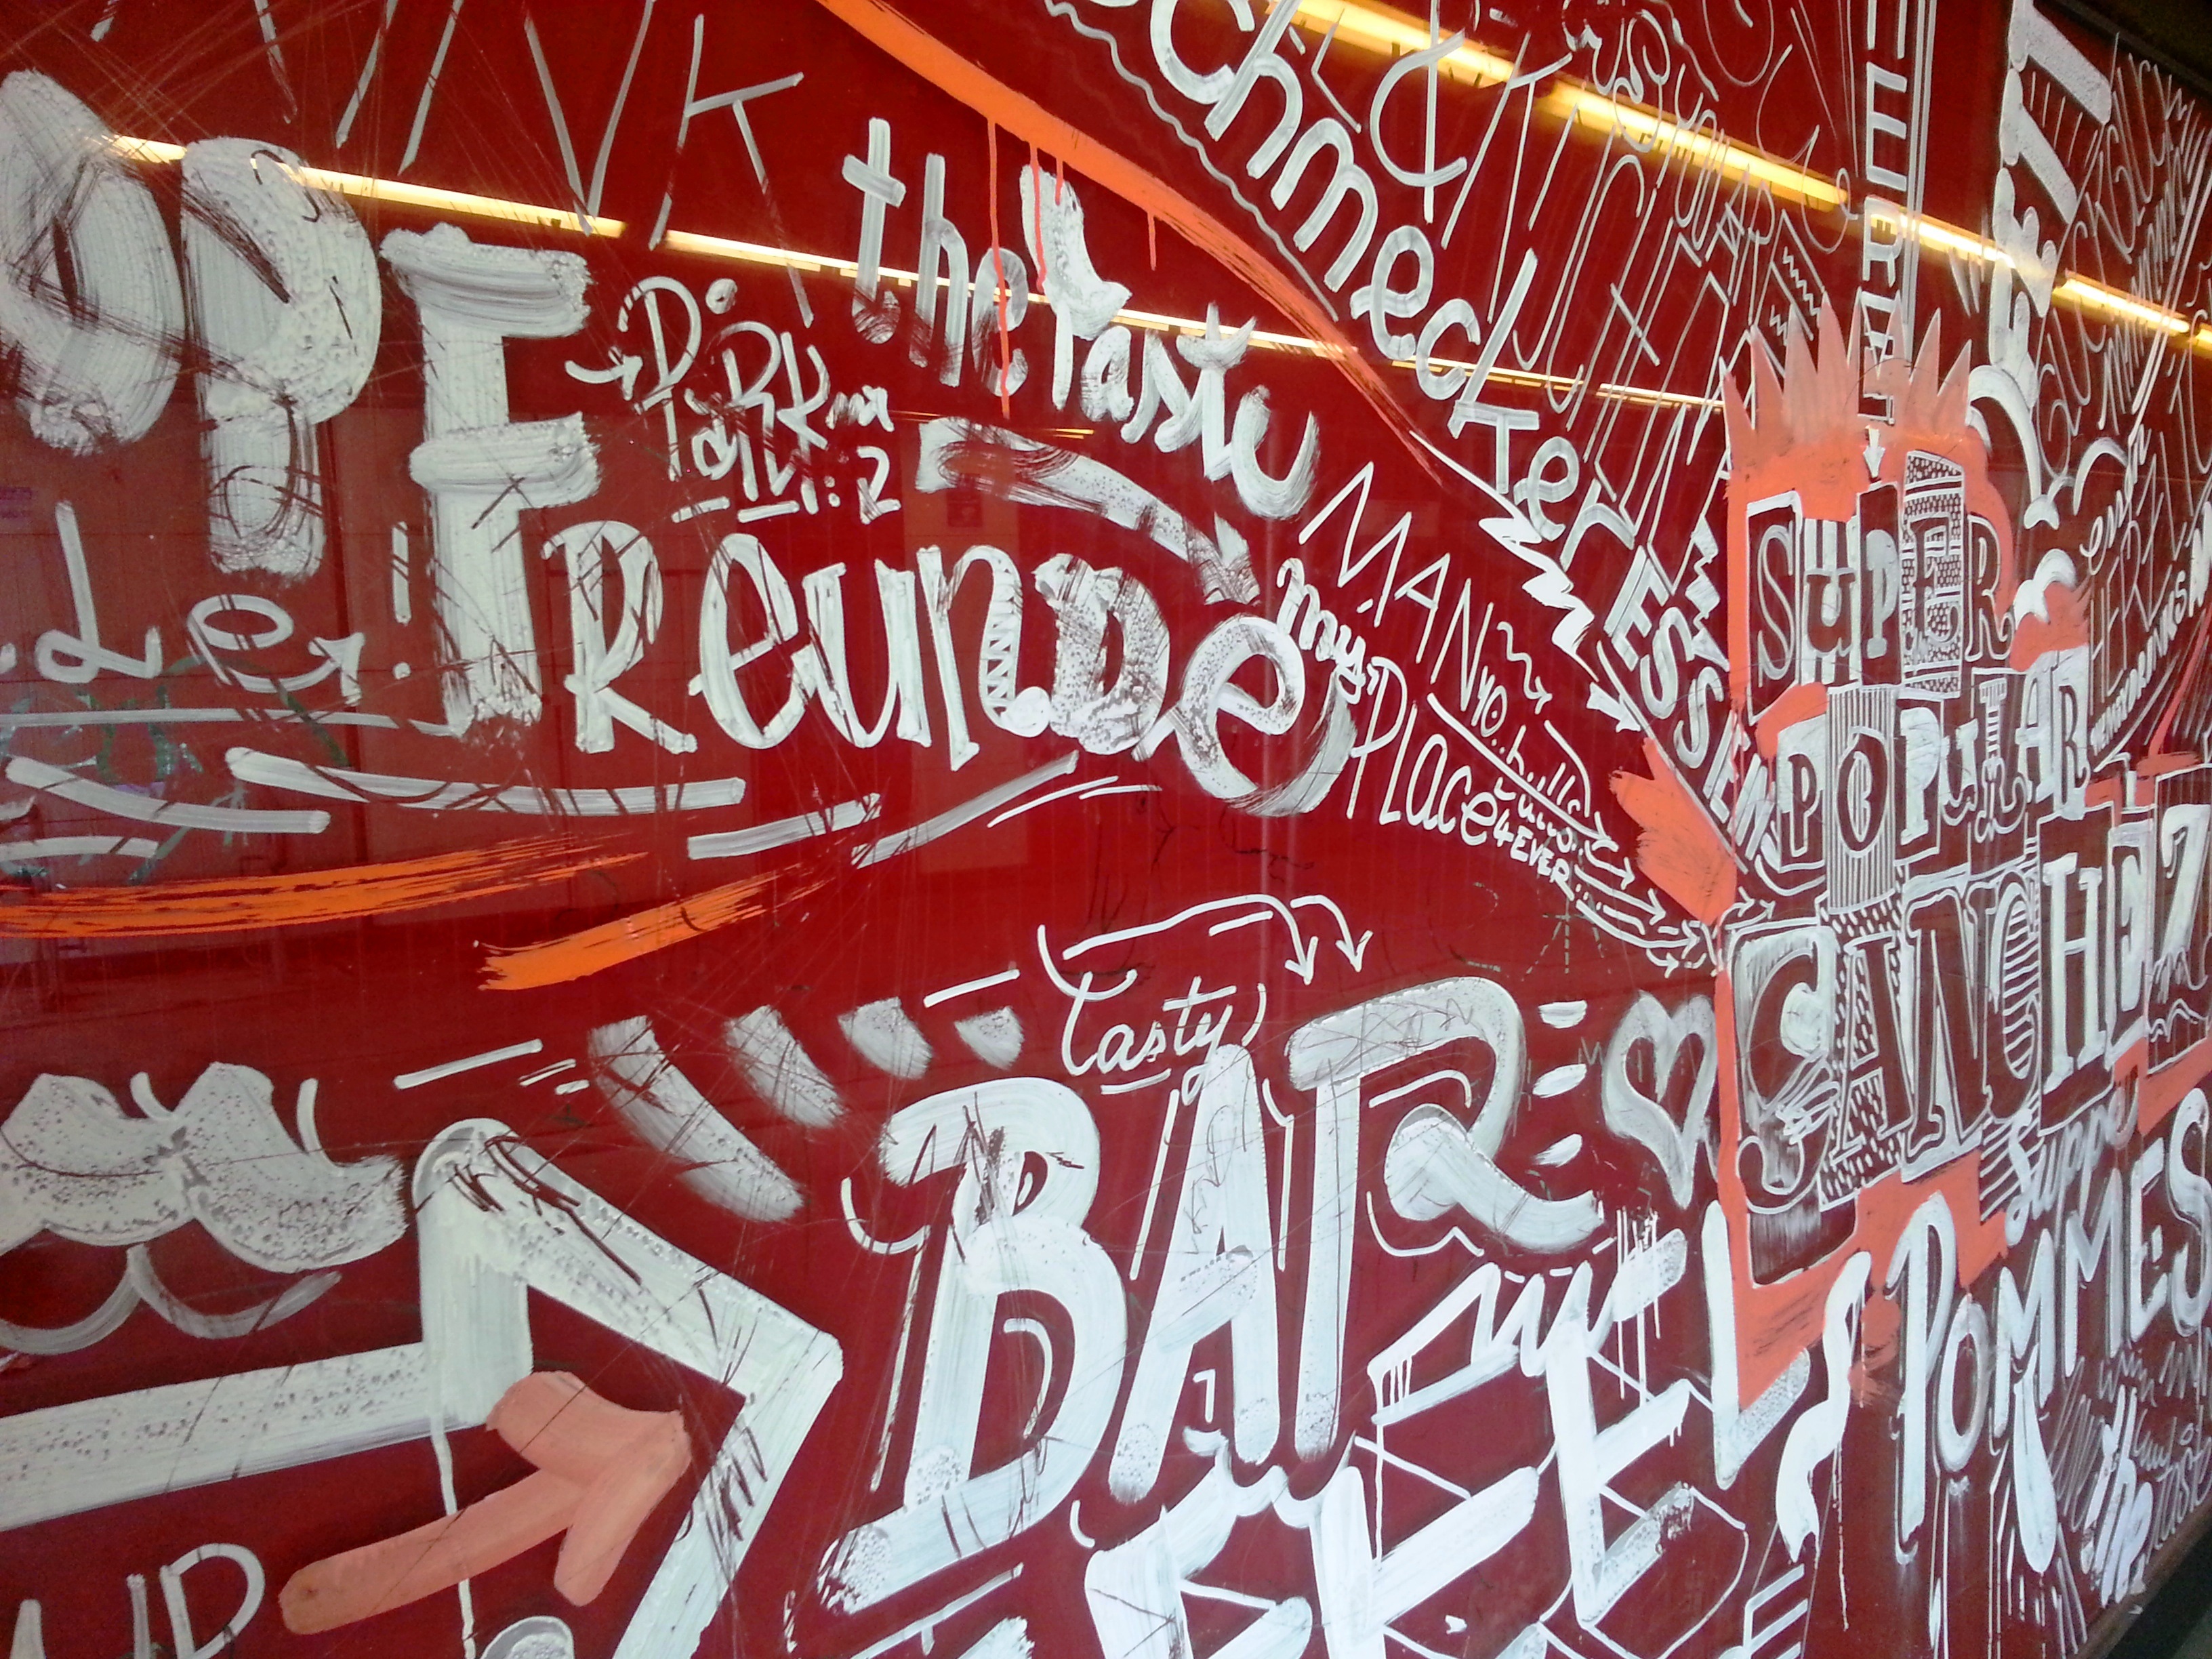
red, drink, graffiti, artwork, painting, font, art, mural, image, images, murals, stuttgart, artfully, modern art, soft drink